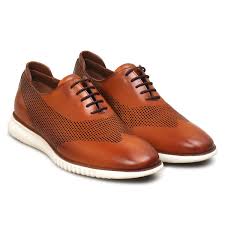
Label: Brogue